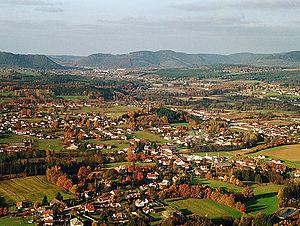
Saint Michel sur Meurthe_Vosges_France
Saint-Michel-sur-Meurthe est une commune française située dans le département des Vosges en région Grand Est.